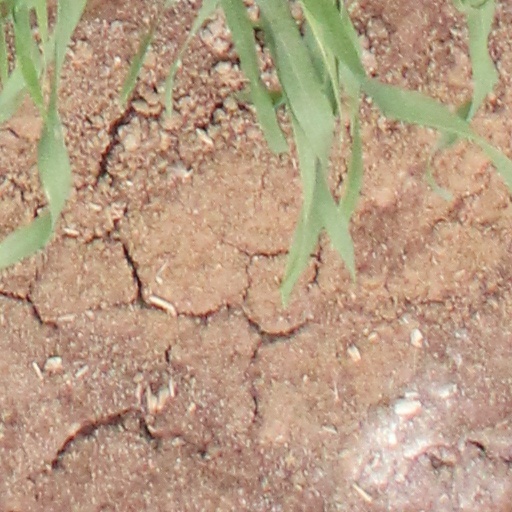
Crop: wheat